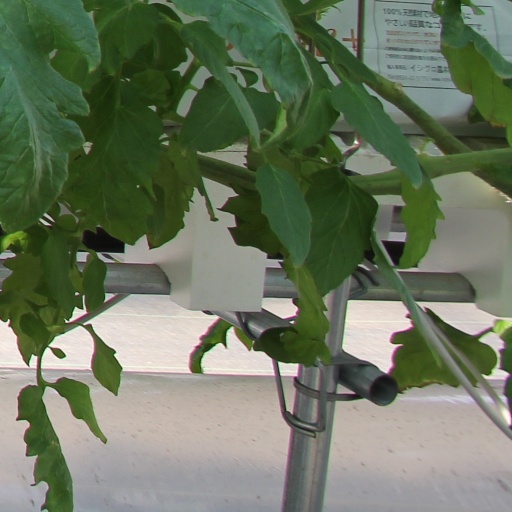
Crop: tomato